Todd Lawrence Carter

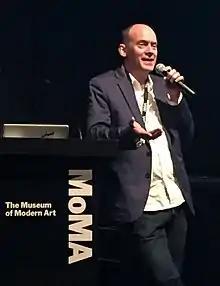
Carter speaking at the 2017 Digital Asset Symposium at MOMA in New York City on May 5, 2017

Todd Lawrence Carter is an American technology entrepreneur. He is best known as the CEO of the New York City-based technology startup company Tagasauris that he co-founded in December 2010.